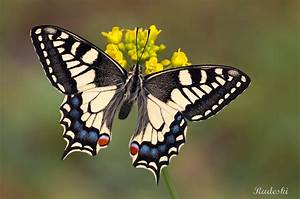
Label: butterfly